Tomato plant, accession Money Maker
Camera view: horizontal (90 deg, fisheye); turntable rotation: 180 degrees
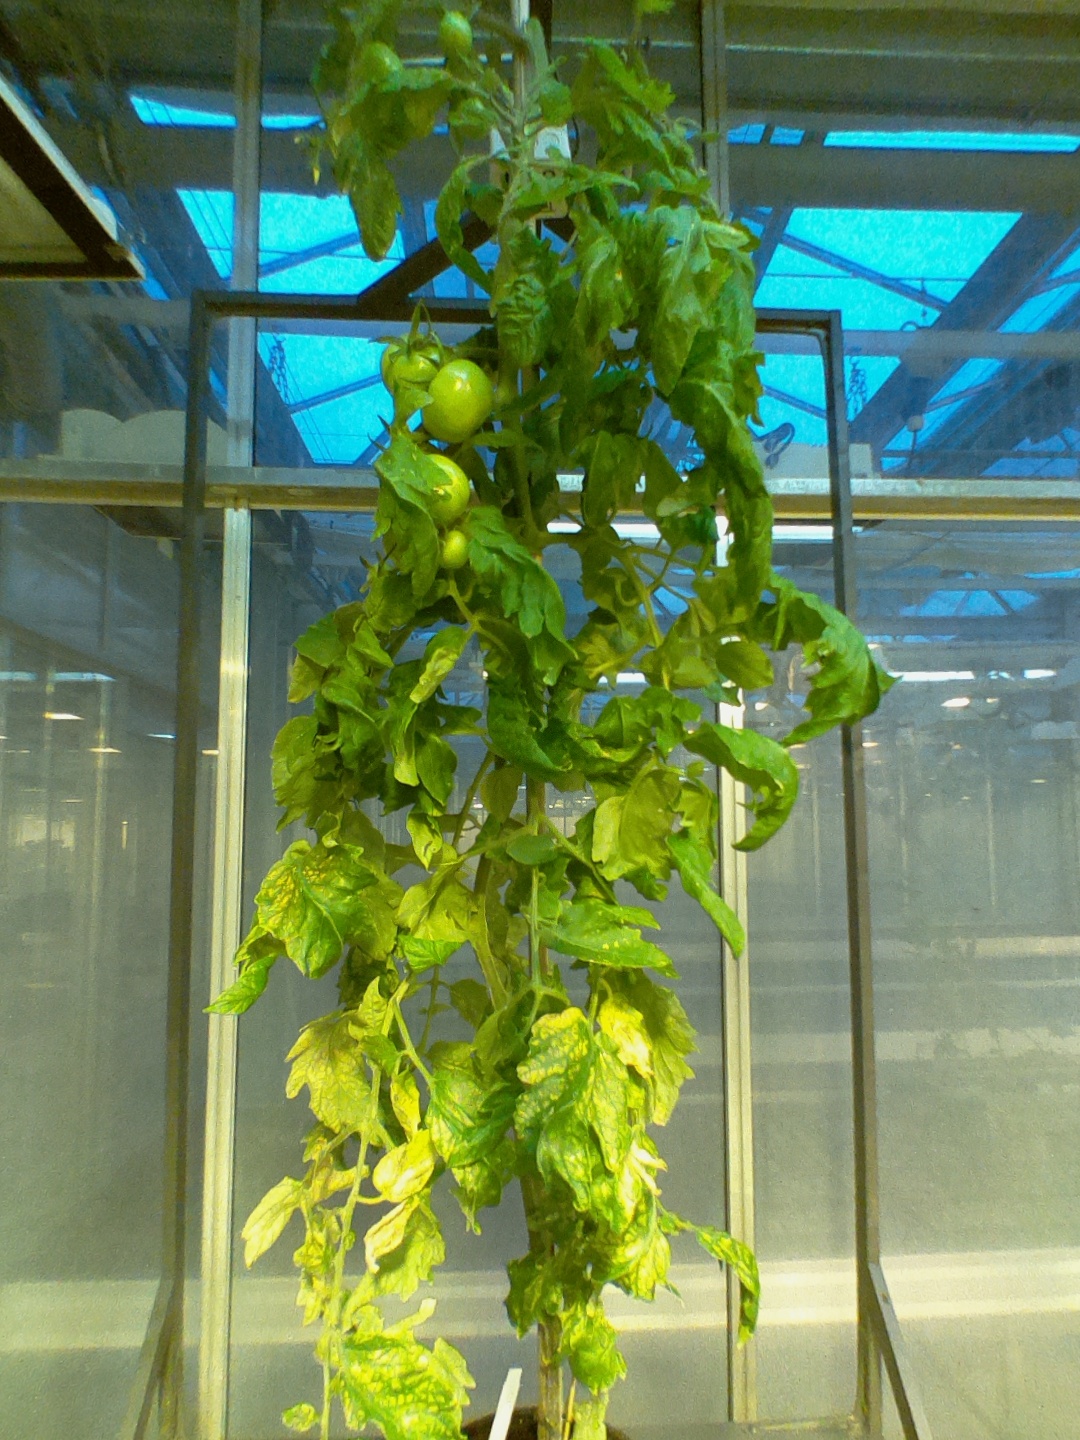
BBCH growth stage 78: 80% -90% of final fruit size